Thaden T-1

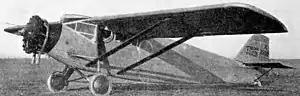

The Thaden T-1 Argonaut was a 1920s American eight-seat all-metal cabin monoplane, built by the Thaden Metal Aircraft Company of San Francisco, California.